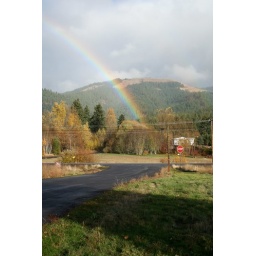
Britt literally stopped mid-sentence and pulled the car off the road when she rounded the corner in and saw this.